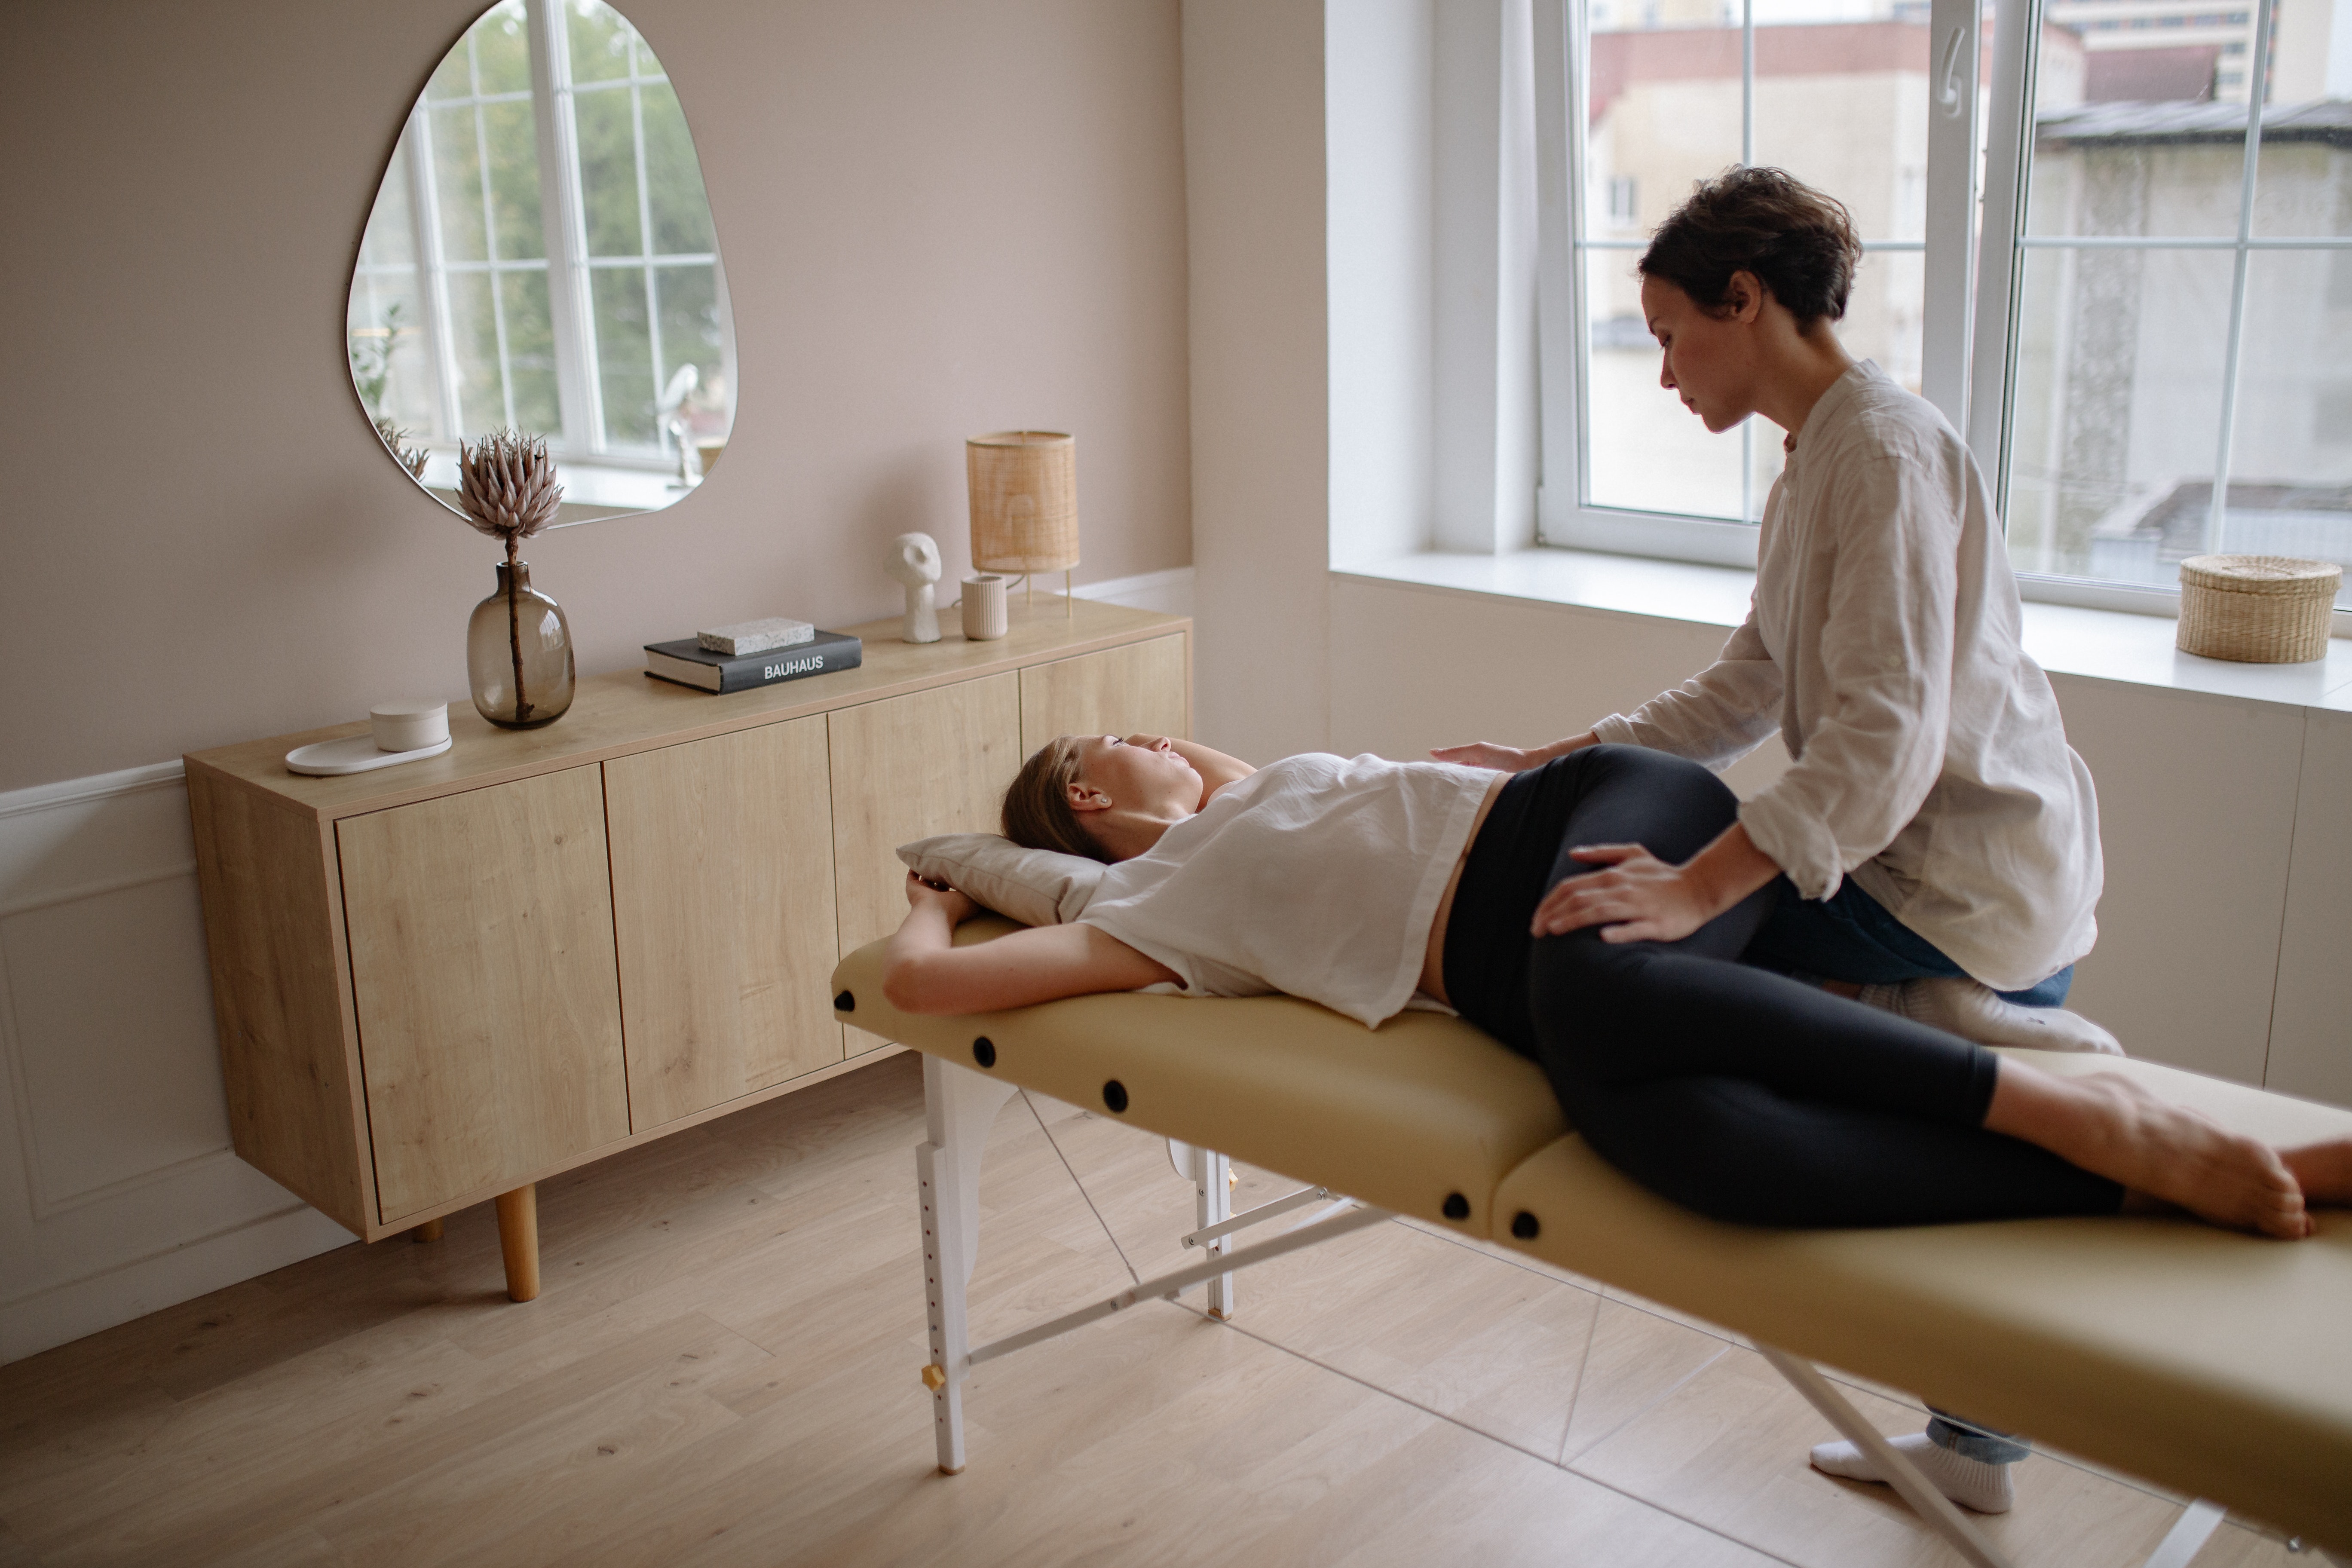
leggings, barefooted, massage table, furniture, comfort, therapy, bed, curtain, massage